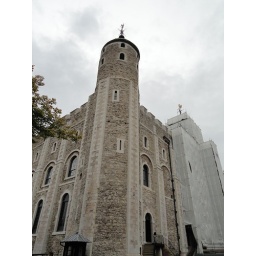
the part of the white tower not under construction